John Clarke (actor)

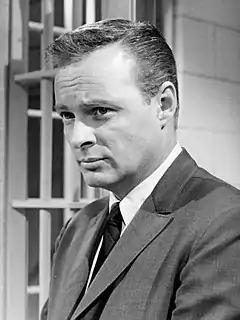
Clarke as Mickey Horton in "Days of Our Lives", 1967

John Clarke (April 14, 1931 – October 16, 2019) was an American television actor. Clarke is recognized for originating and portraying Mickey Horton on the NBC soap opera "Days of Our Lives" for 39 years, beginning with the debut of the program in 1965, until his retirement in 2004.